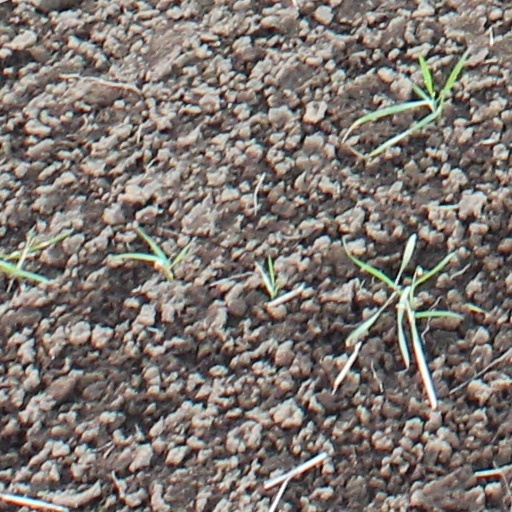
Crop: wheat